Nara people

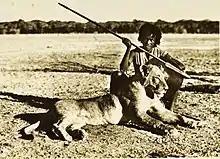
An Eritrean Nara hunter with a Lion

The Nara people speak the Nara language considered a language isolate in typological research but which has been grouped with the hypothetical Nilo-Saharan language family. Through contact with neighboring Afroasiatic-speaking populations, many Nara are also bilingual in Tigre and/or Arabic. They traditionally had no writing system, with the few existing pieces of literature in Nara transcribed using the writing system of either Tigre or Arabic.